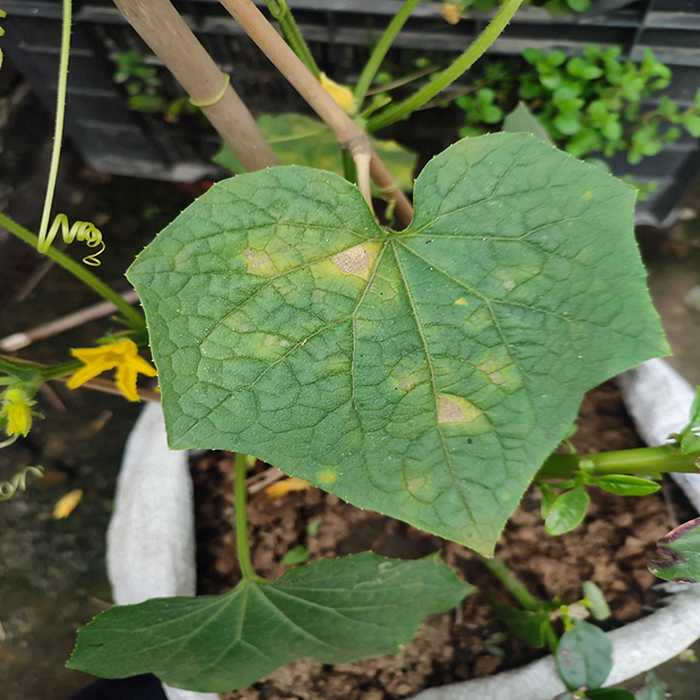
Plant: Cucumber
Label: Downy mildew